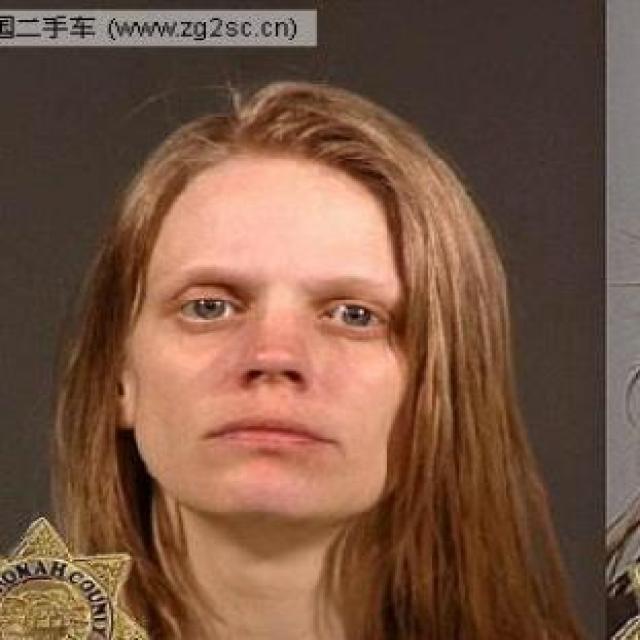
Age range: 21-44